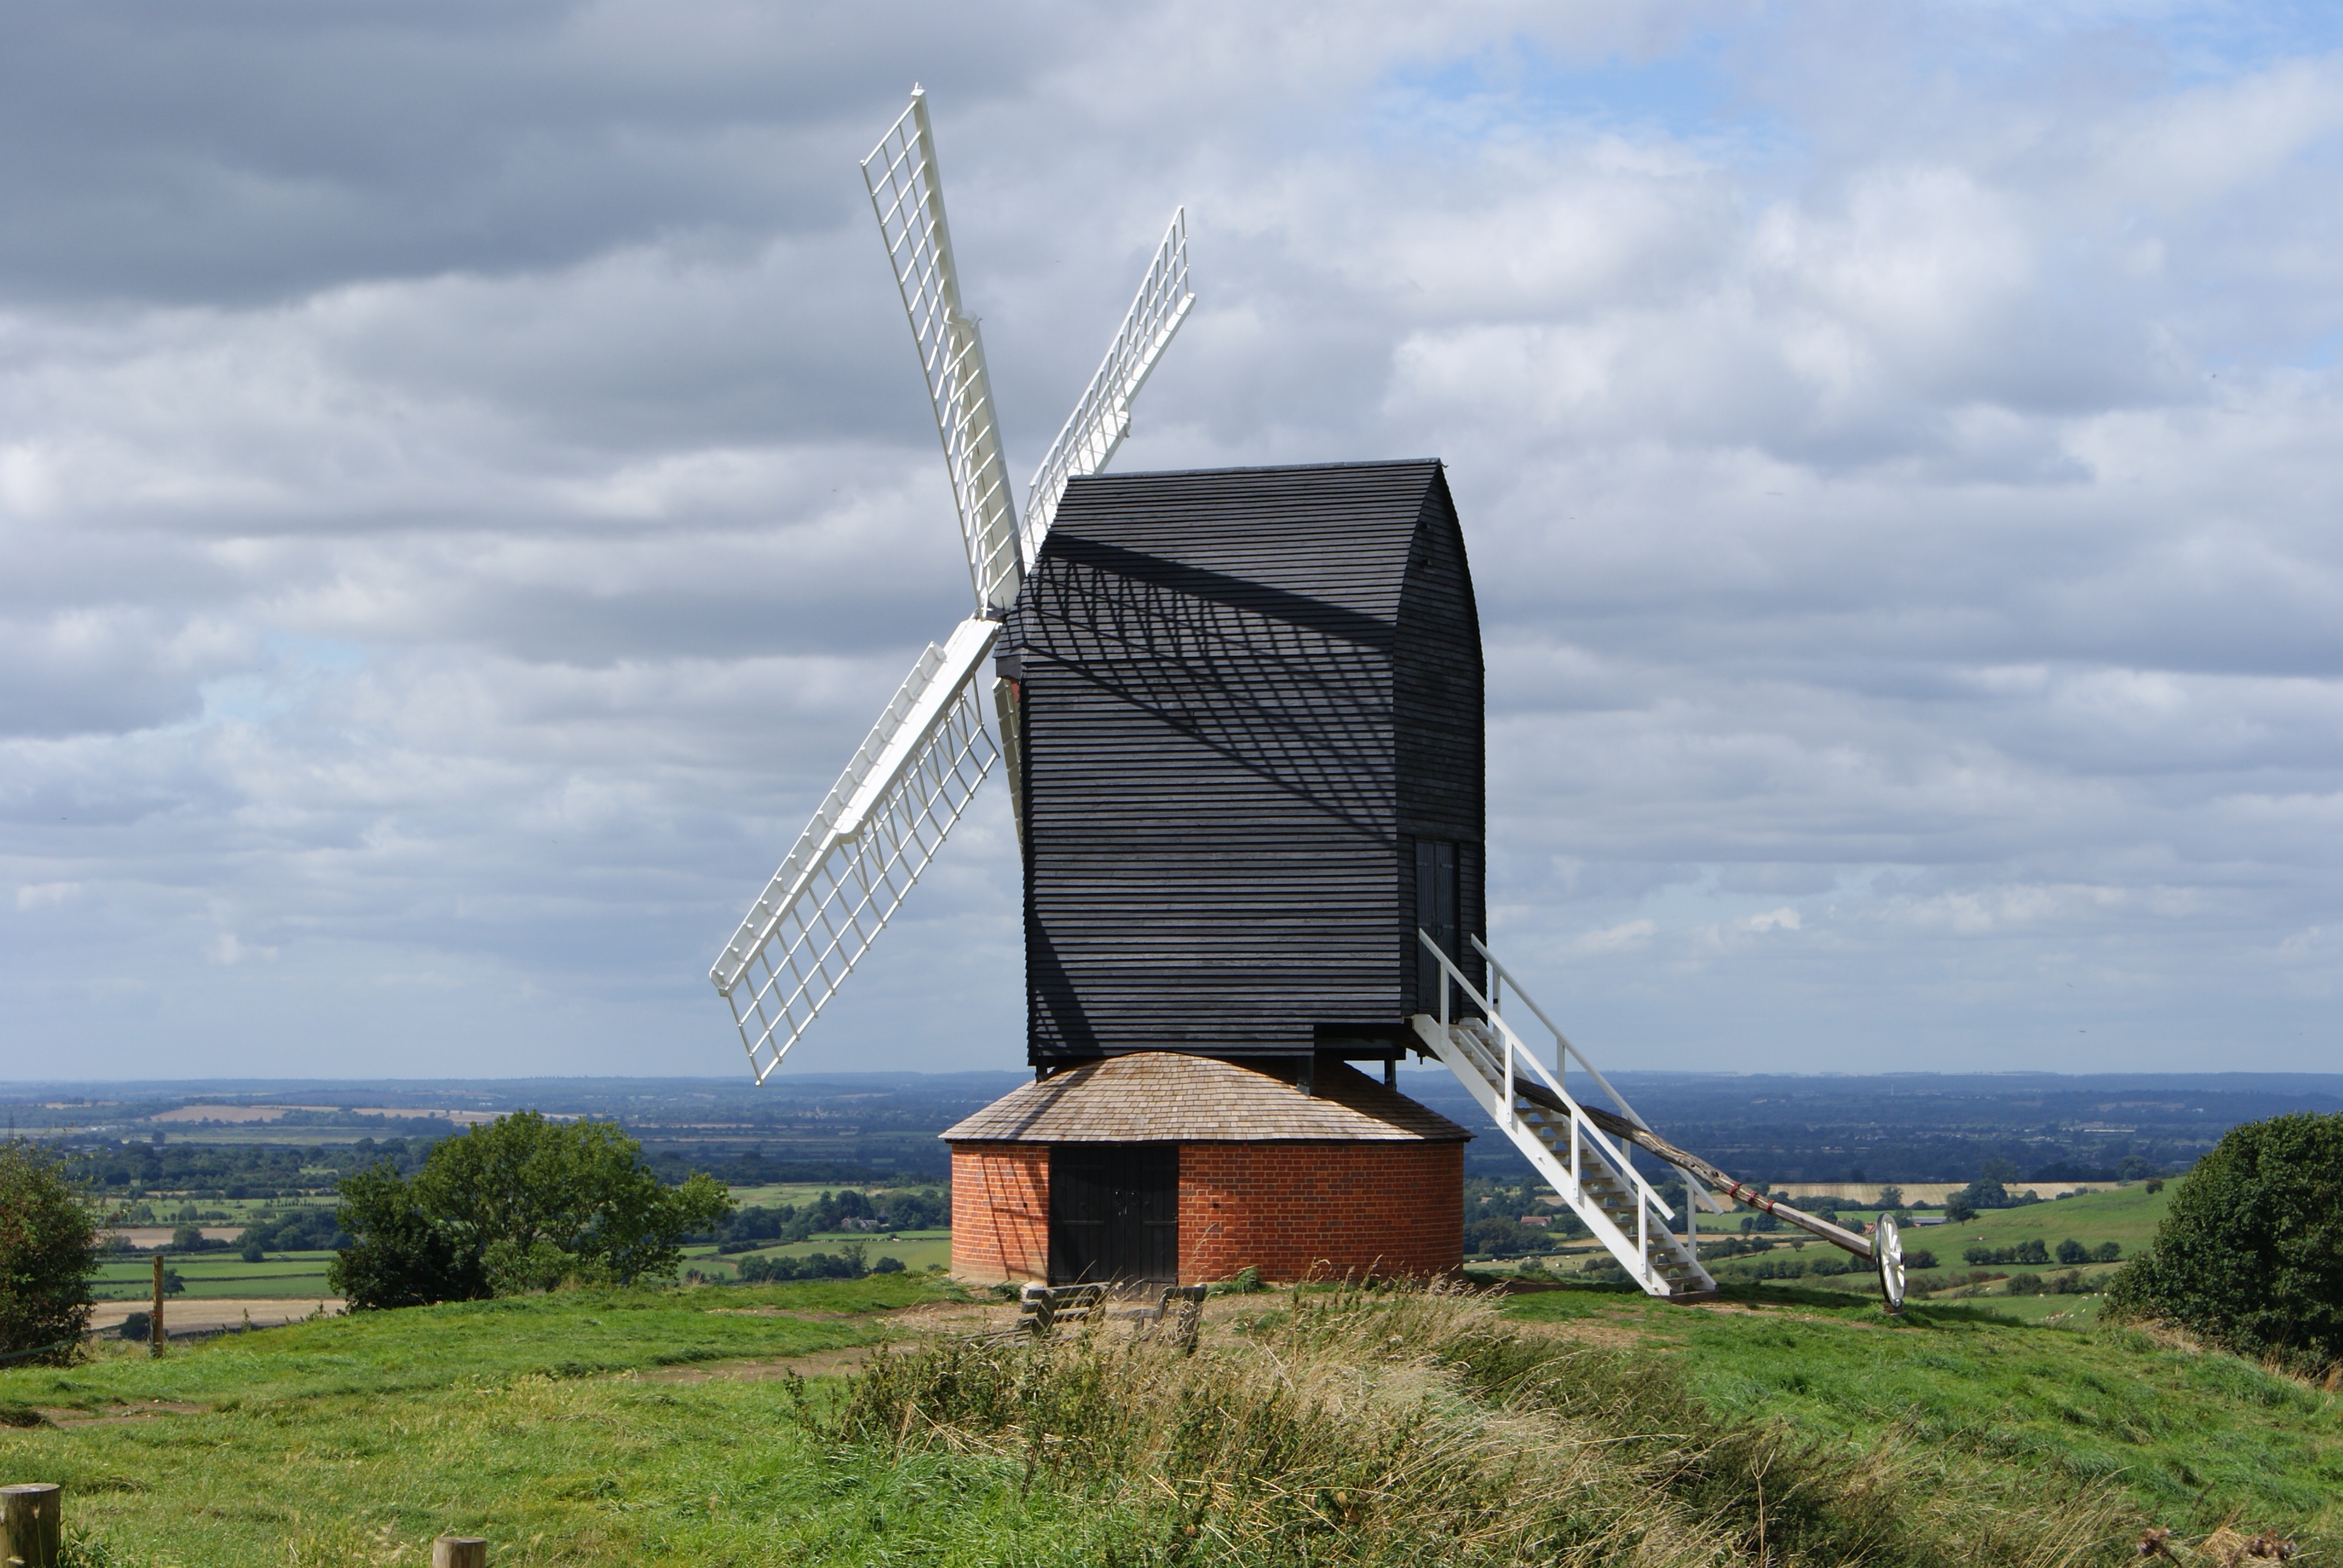
landscape, cloud, architecture, sky, vintage, windmill, wind, building, old, country, tower, scenic, landmark, machine, outdoors, uk, mill, wooden, traditional, architectural, rural area, buckinghamshire